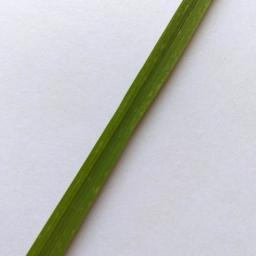
Label: Rice___Healthy